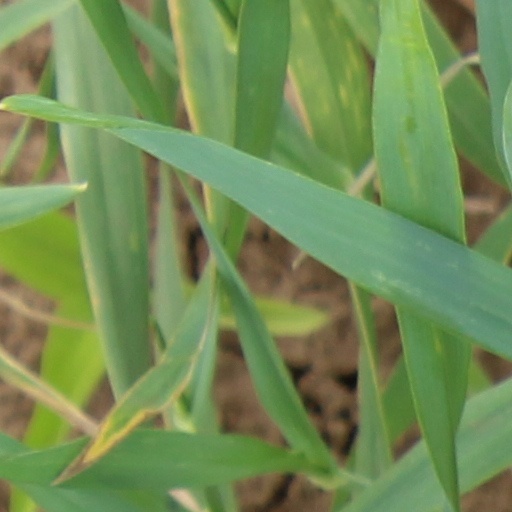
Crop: wheat